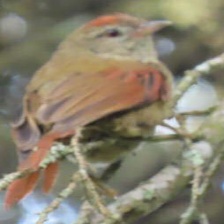
Species: AZARAS SPINETAIL
Scientific name: SYNALLAXIS AZARAE